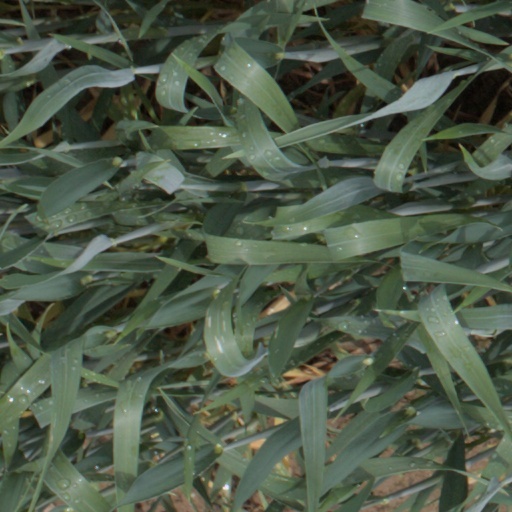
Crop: wheat